Dwarf ale glass

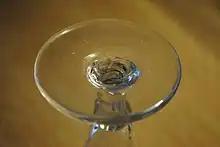
The underside of a conical foot on an 18th century (c1780) dwarf ale glass. This shows a broken pontil mark, air bubbles and a tiny inclusion of grit.

Drinking glasses reserved for one particular alcoholic drink is a relatively modern concept. Dwarf ale glasses would have been used for other beverages in addition to ale. They are characterized by the presence of a funnel (or rounded funnel) bowl with a short, rudimentary or vestigial stem. They are typically 125 mm in height and hold around 100 mL of liquid. There are many exceptions to this rule, though.